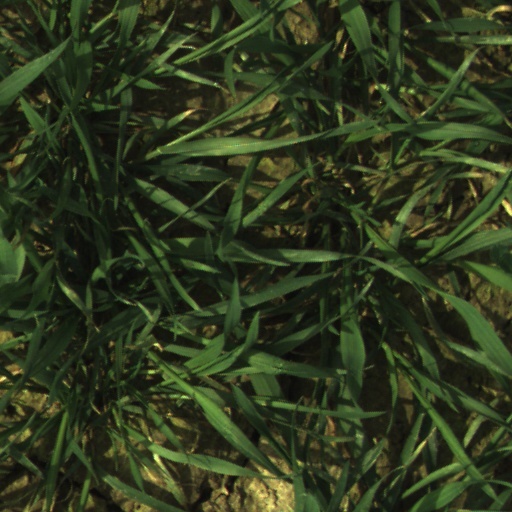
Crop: wheat